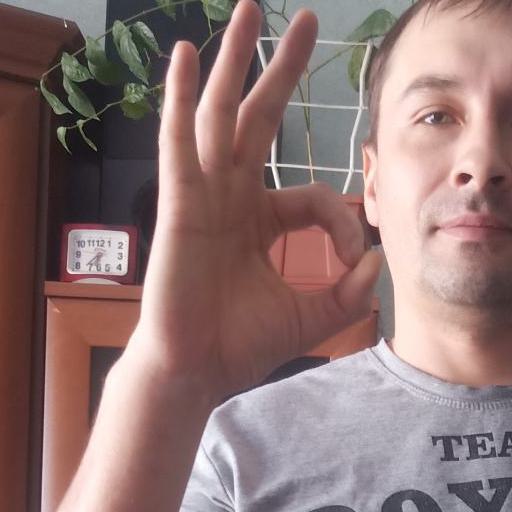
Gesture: ok